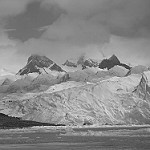
Label: B & W